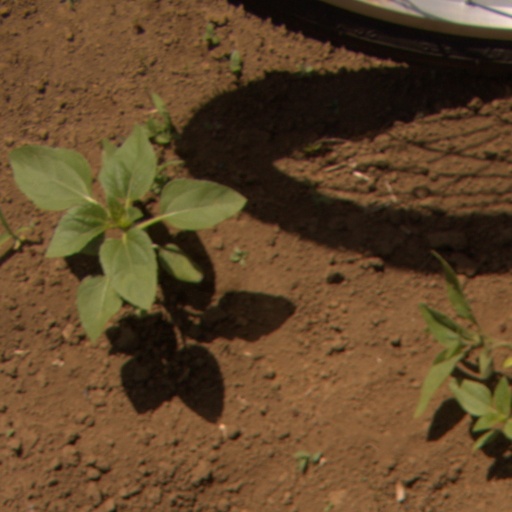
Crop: Jerusalem artichoke